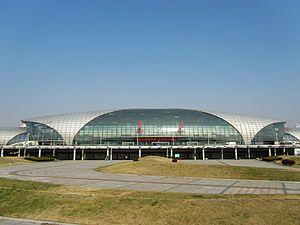
Le district de Gangzha est une subdivision administrative de la province du Jiangsu en Chine. Il est placé sous la juridiction de la ville-préfecture de Nantong.